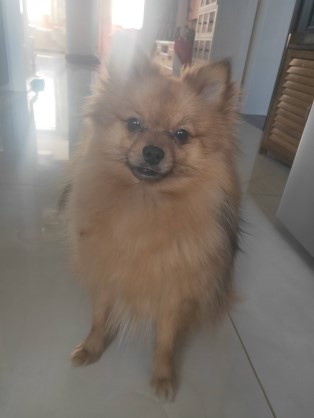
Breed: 1936-n000005-Pomeranian